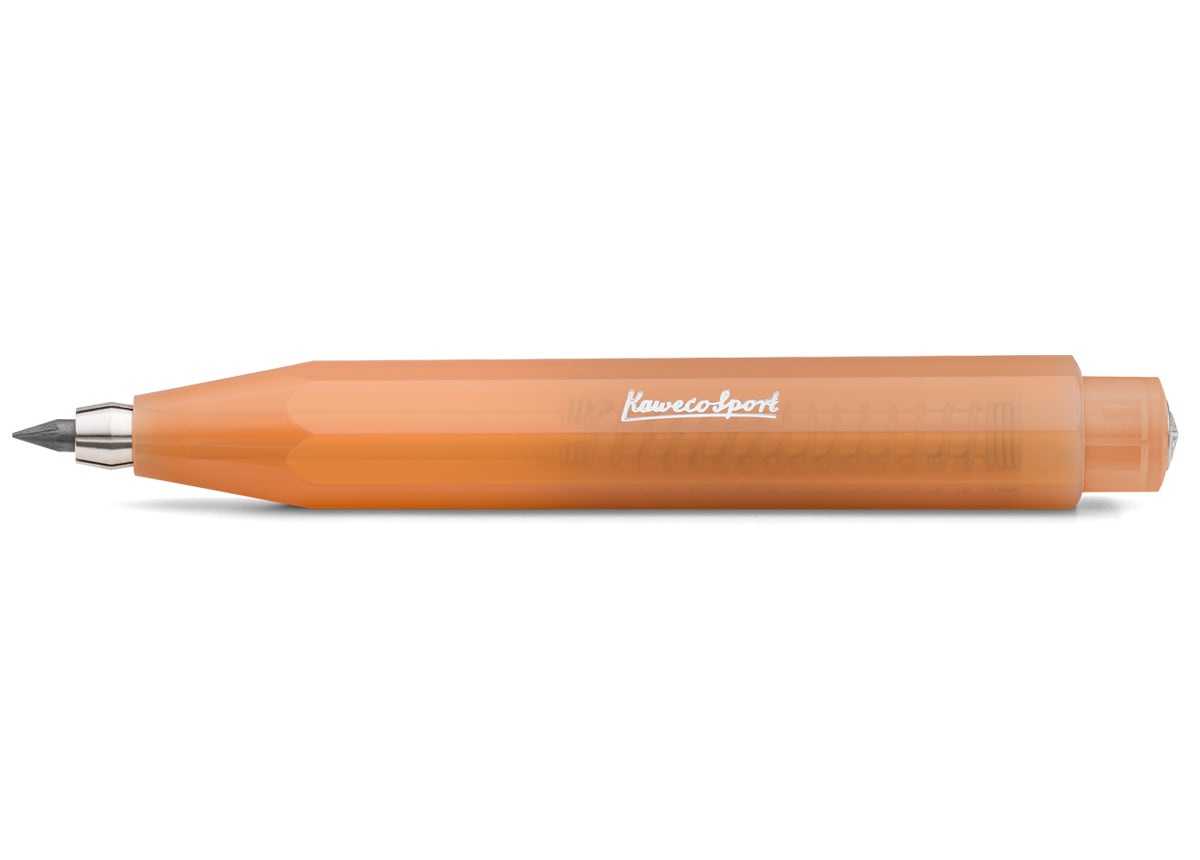
SOFT MANADRIN Kaweco Frosted Sport 3.2mm Clutch Pencil
Brand: Kaweco
The Kaweco Frosted Sport stands out due to its light pastel colours and its slightly opaque, milky plastic which gives a glimpse of the inner workings of the pen. It uses 3.2mm 5B graphite leads, which are front loaded and advanced by a clutch button action. Packaged in a cardboard gift carton. A 5B graphite refill is included. Material: ABS injection-moulded plastic. Measurements: 103mm.
Category: Office Supplies > Office Instruments > Writing & Drawing Instruments > Pens & Pencils > Pencils > Writing Pencils